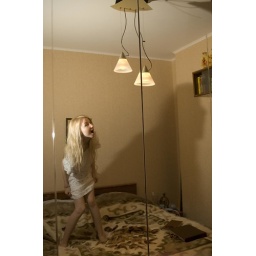
on the bed in the white gown